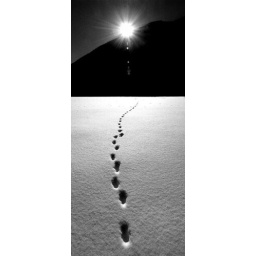
Rabbitt tracks pierce the stark winter landscape near Castle Creek on a pristine blue sky day. Dan Bayer photo.